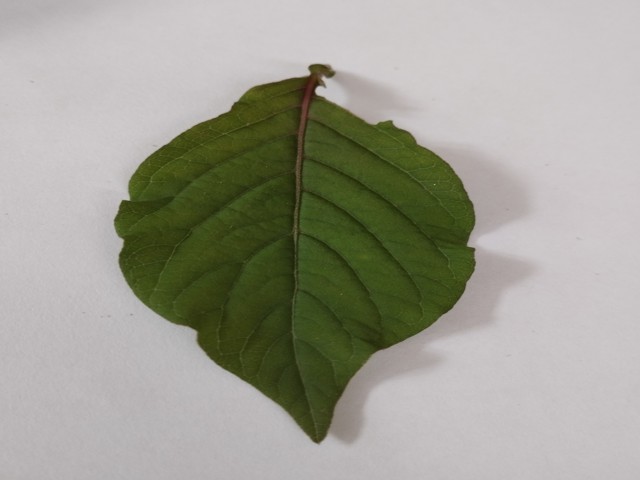
Plant: apang